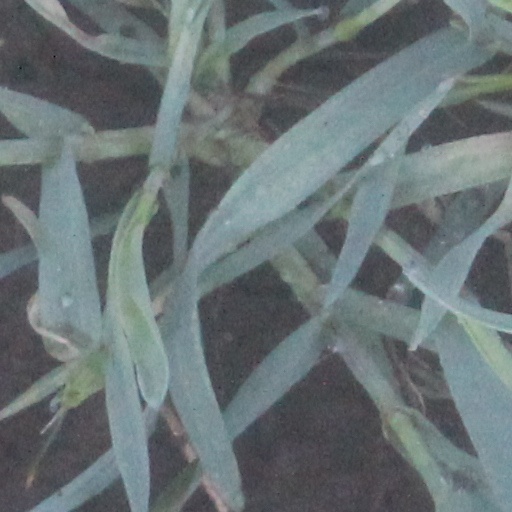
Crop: wheat